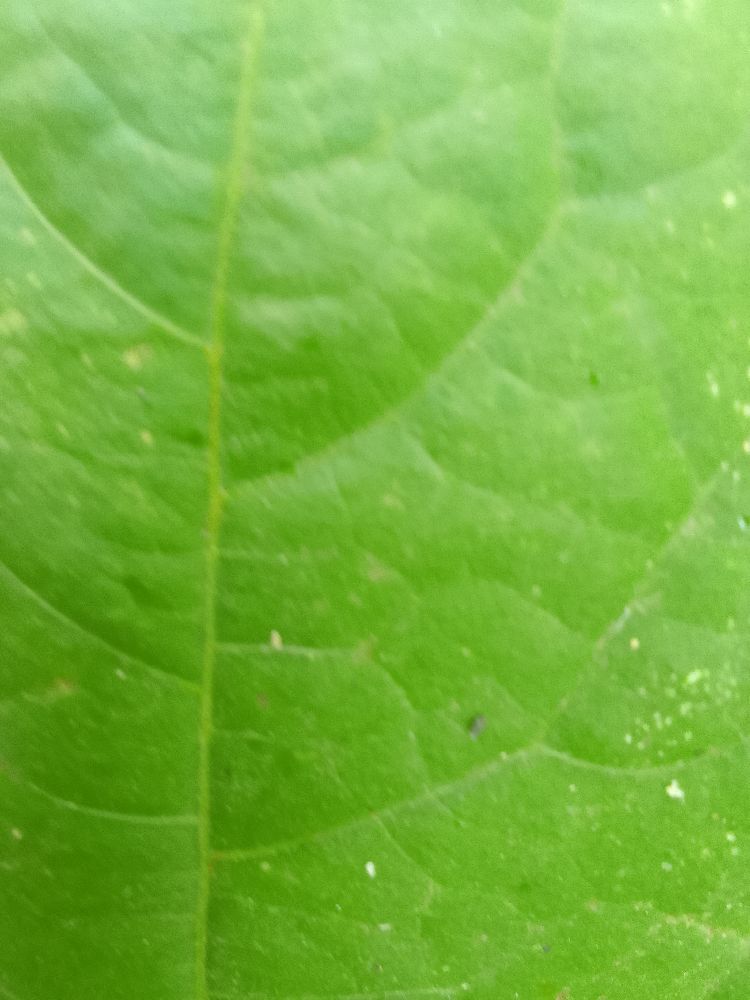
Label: healthy